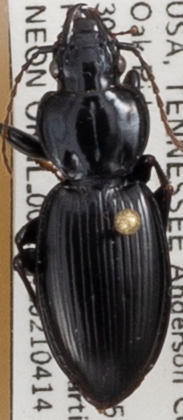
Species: Cyclotrachelus fucatus
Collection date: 2021-04-14
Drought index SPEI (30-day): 1.194
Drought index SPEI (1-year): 0.158
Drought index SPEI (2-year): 2.09